Smoking Causes Coughing

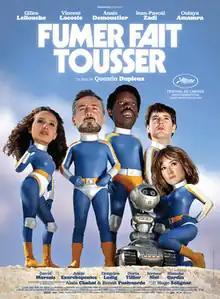
Theatrical release poster

Smoking Causes Coughing is a 2022 French comedy film written, shot, edited and directed by Quentin Dupieux. It stars an ensemble cast, led by Gilles Lellouche, Vincent Lacoste, Anaïs Demoustier, Jean-Pascal Zadi and Oulaya Amamra, featuring , Adèle Exarchopoulos, , Doria Tillier, Jérôme Niel, Blanche Gardin, Alain Chabat and Benoît Poelvoorde. The film follows a team of five superheroes (Lellouche, Lacoste, Demoustier, Zadi and Amamra) who go on compulsory retreat in order to strengthen cohesion within their group until an enemy named Lézardin (Poelvoorde) interrupts the retreat to destroy the planet Earth.